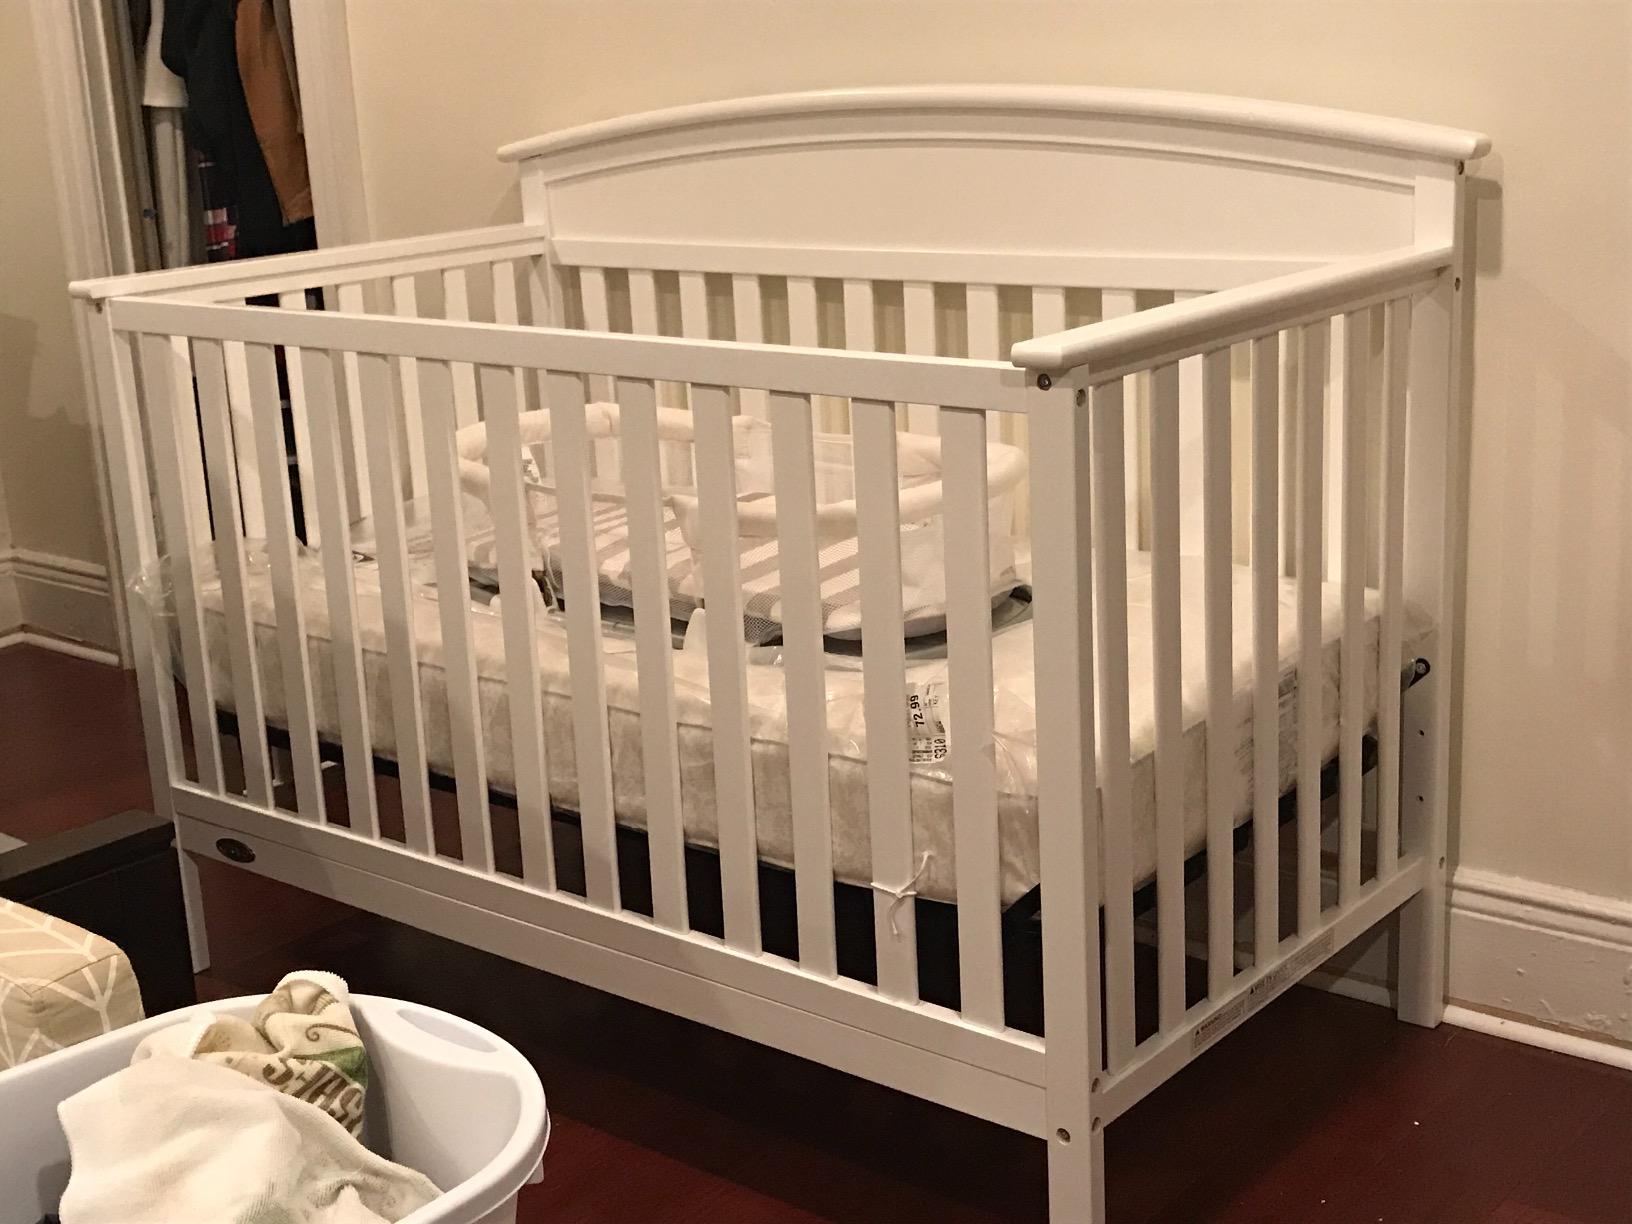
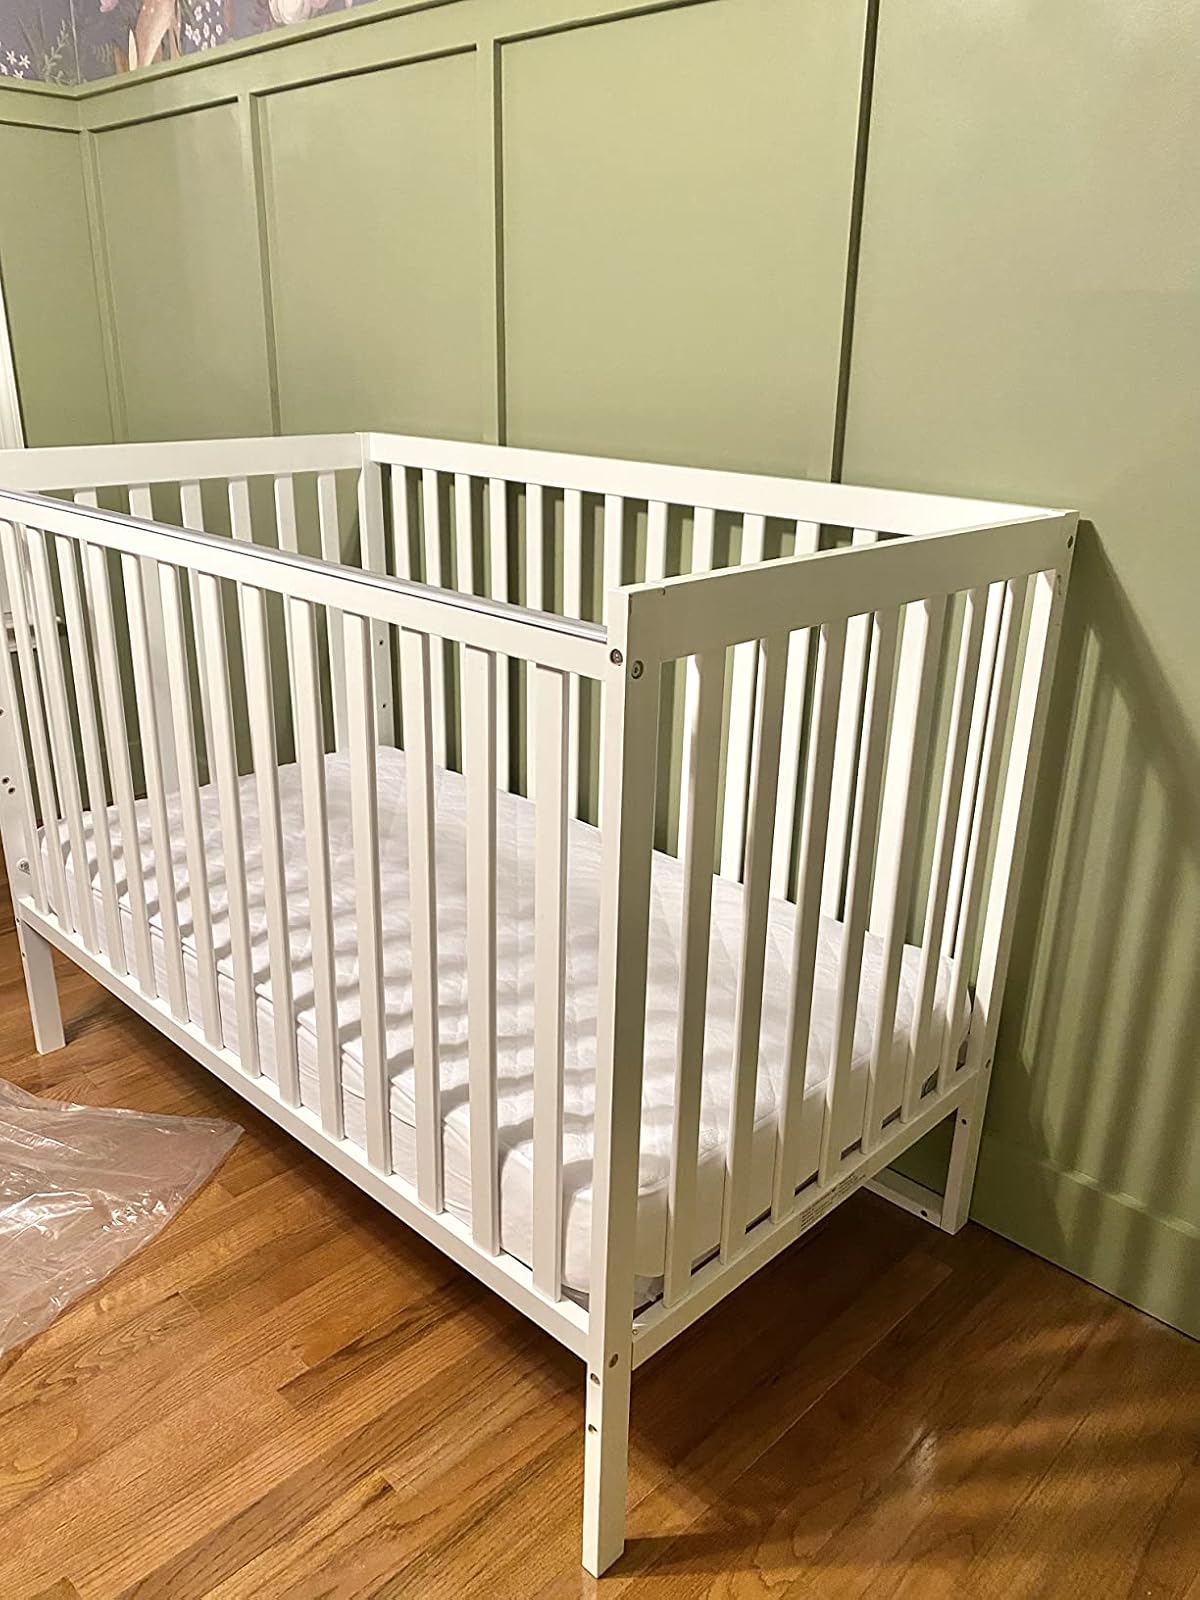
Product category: products_crib
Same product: no